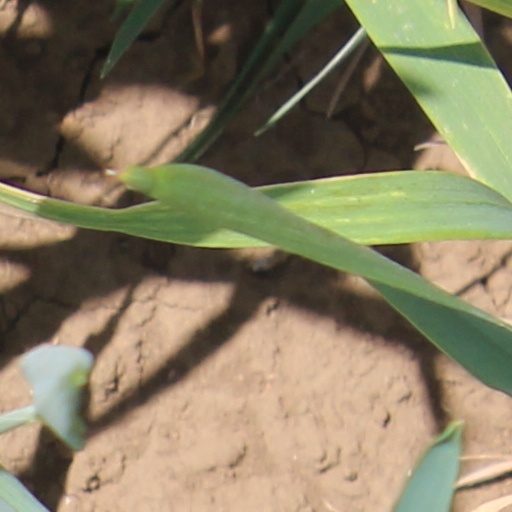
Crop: wheat